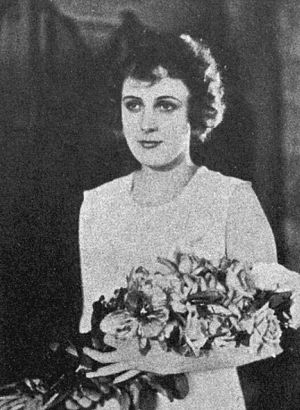
Margita Alfvén
Fotografi fra et nodehæfte med titelmelodien til filmen När rosorna slå ut (1930).
Margita Alfvén var en svensk skuespiller. Hun var datter af Hugo Alfvén og Marie Krøyer.